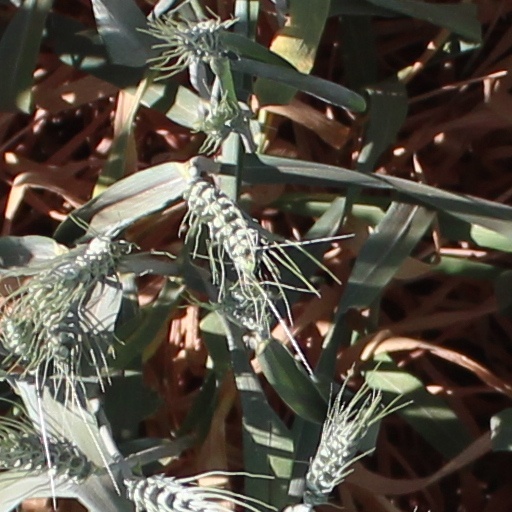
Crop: wheat